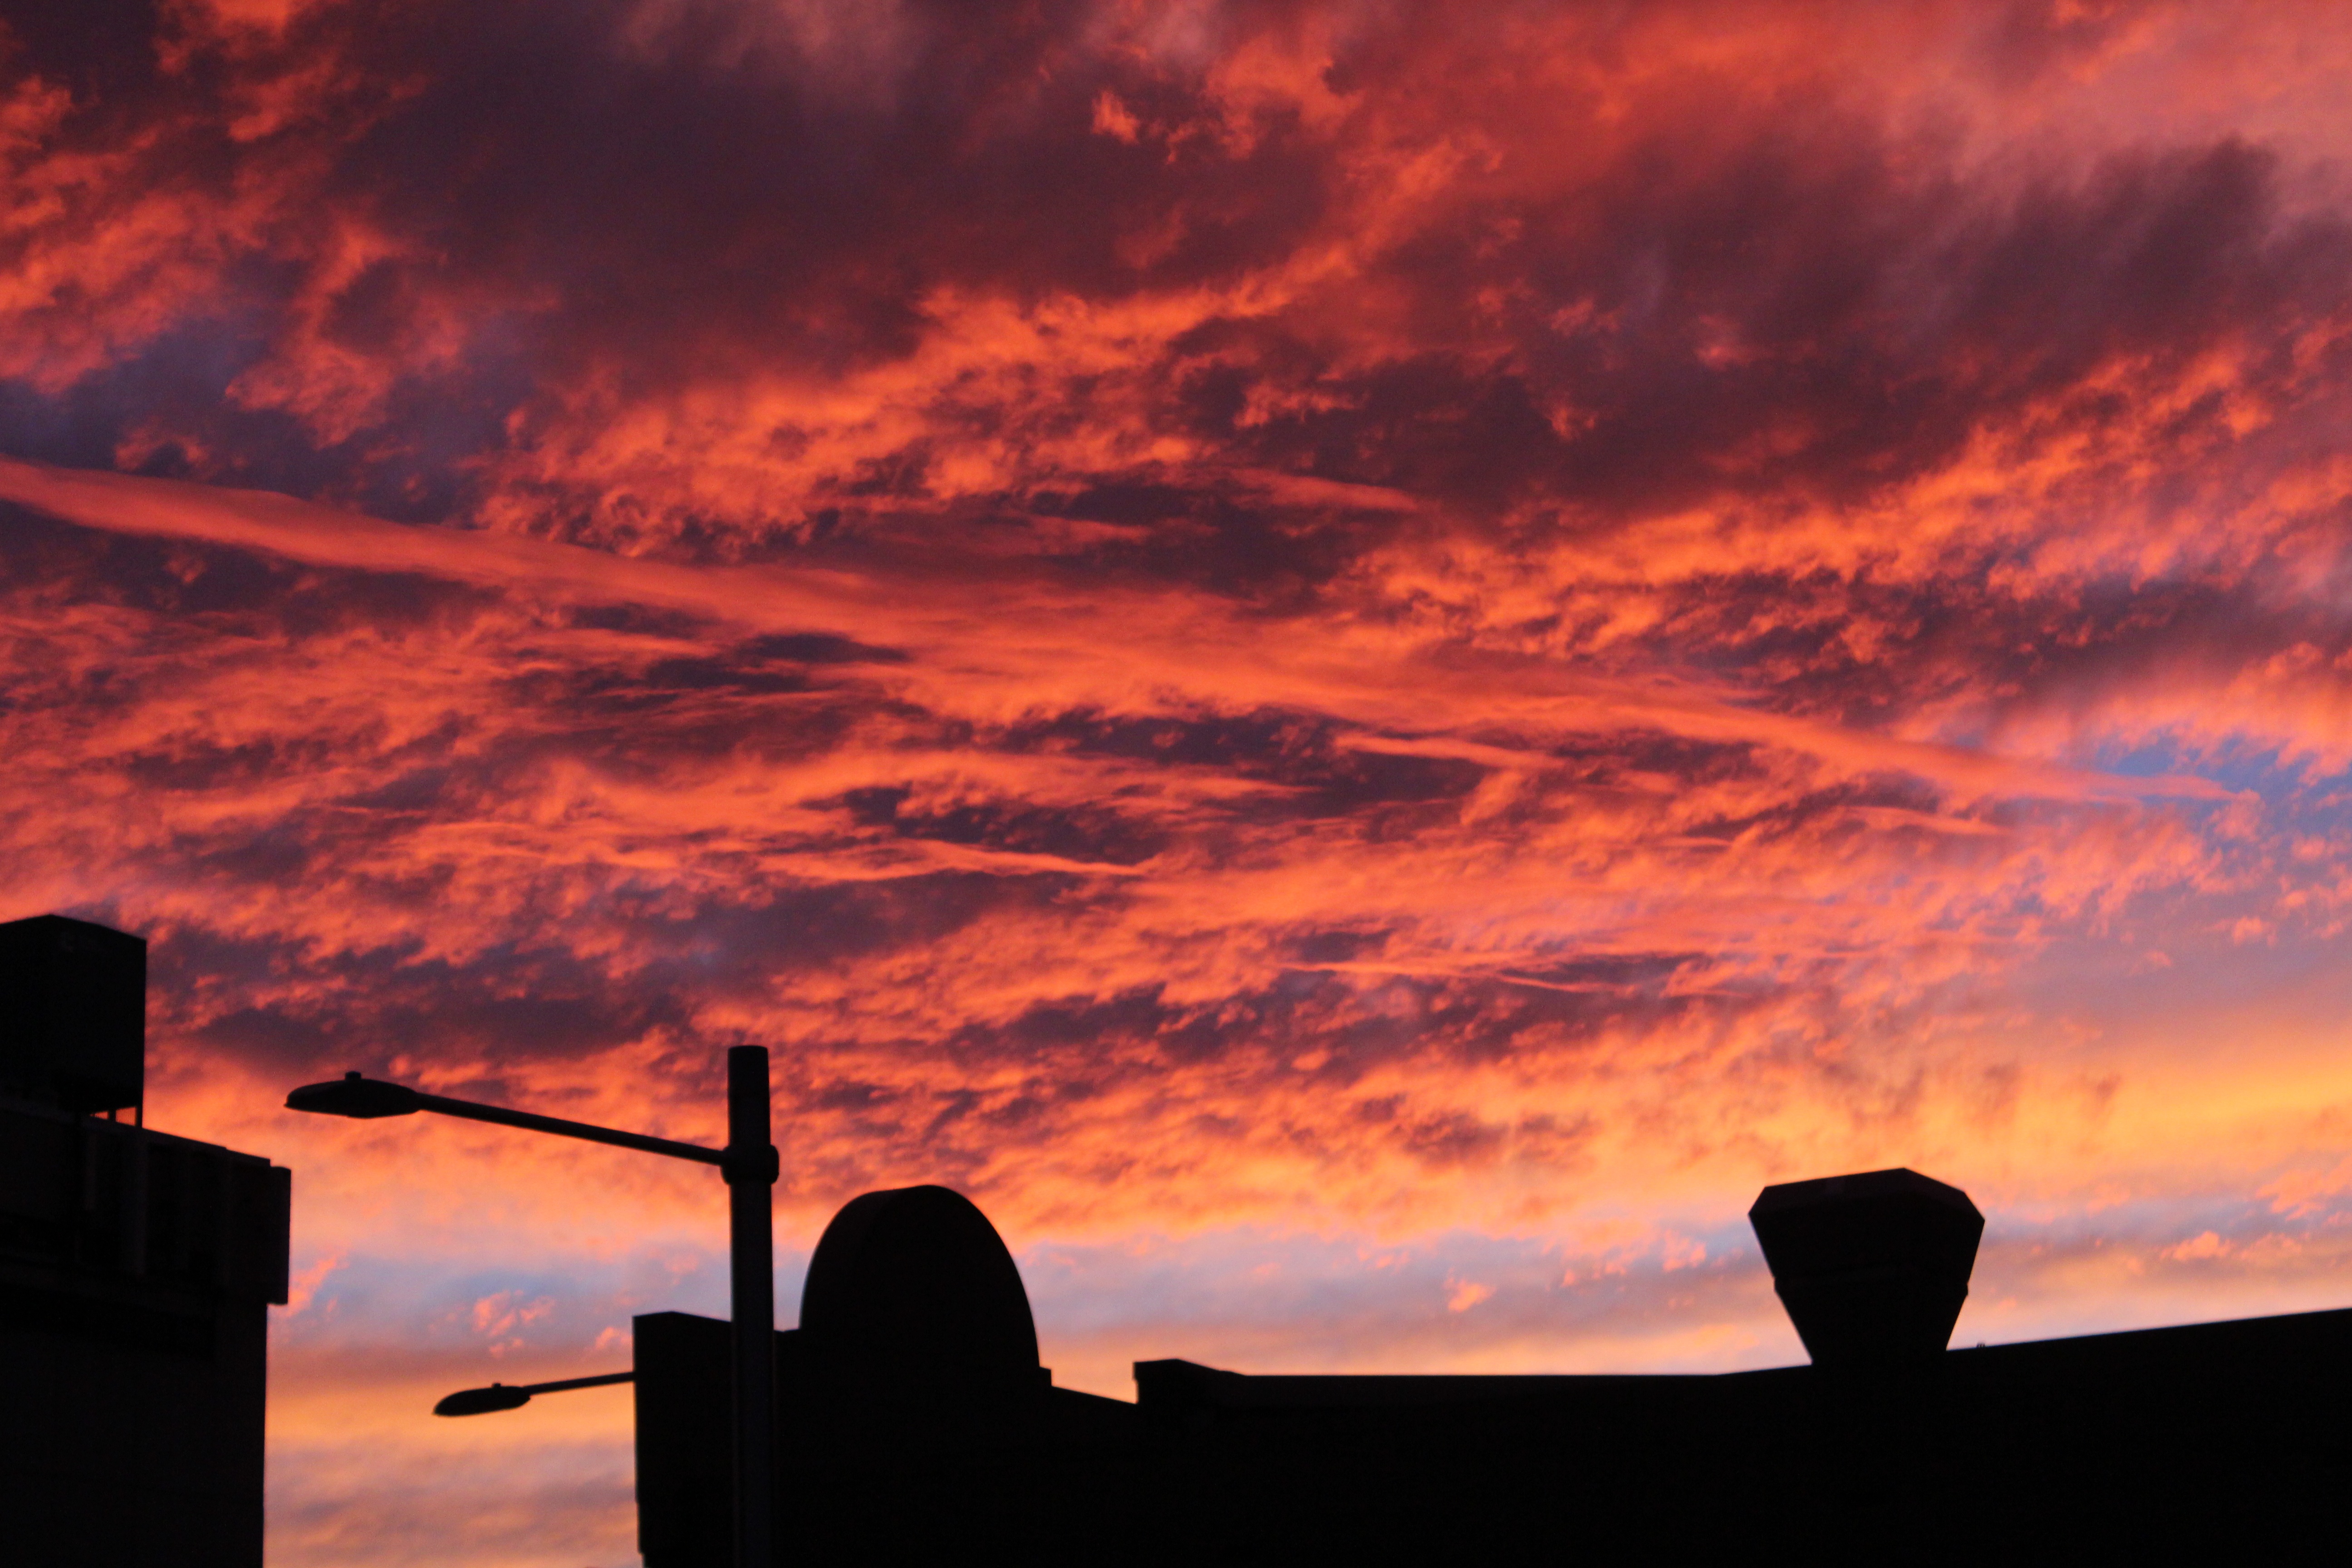
horizon, cloud, sky, sunrise, sunset, sunlight, morning, dawn, atmosphere, dusk, evening, afterglow, meteorological phenomenon, red sky at morning